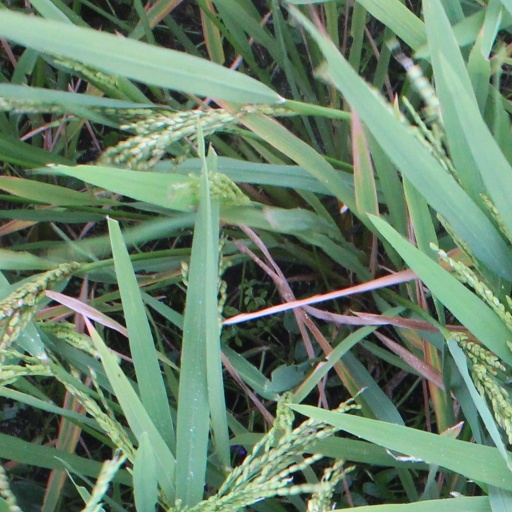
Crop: rice